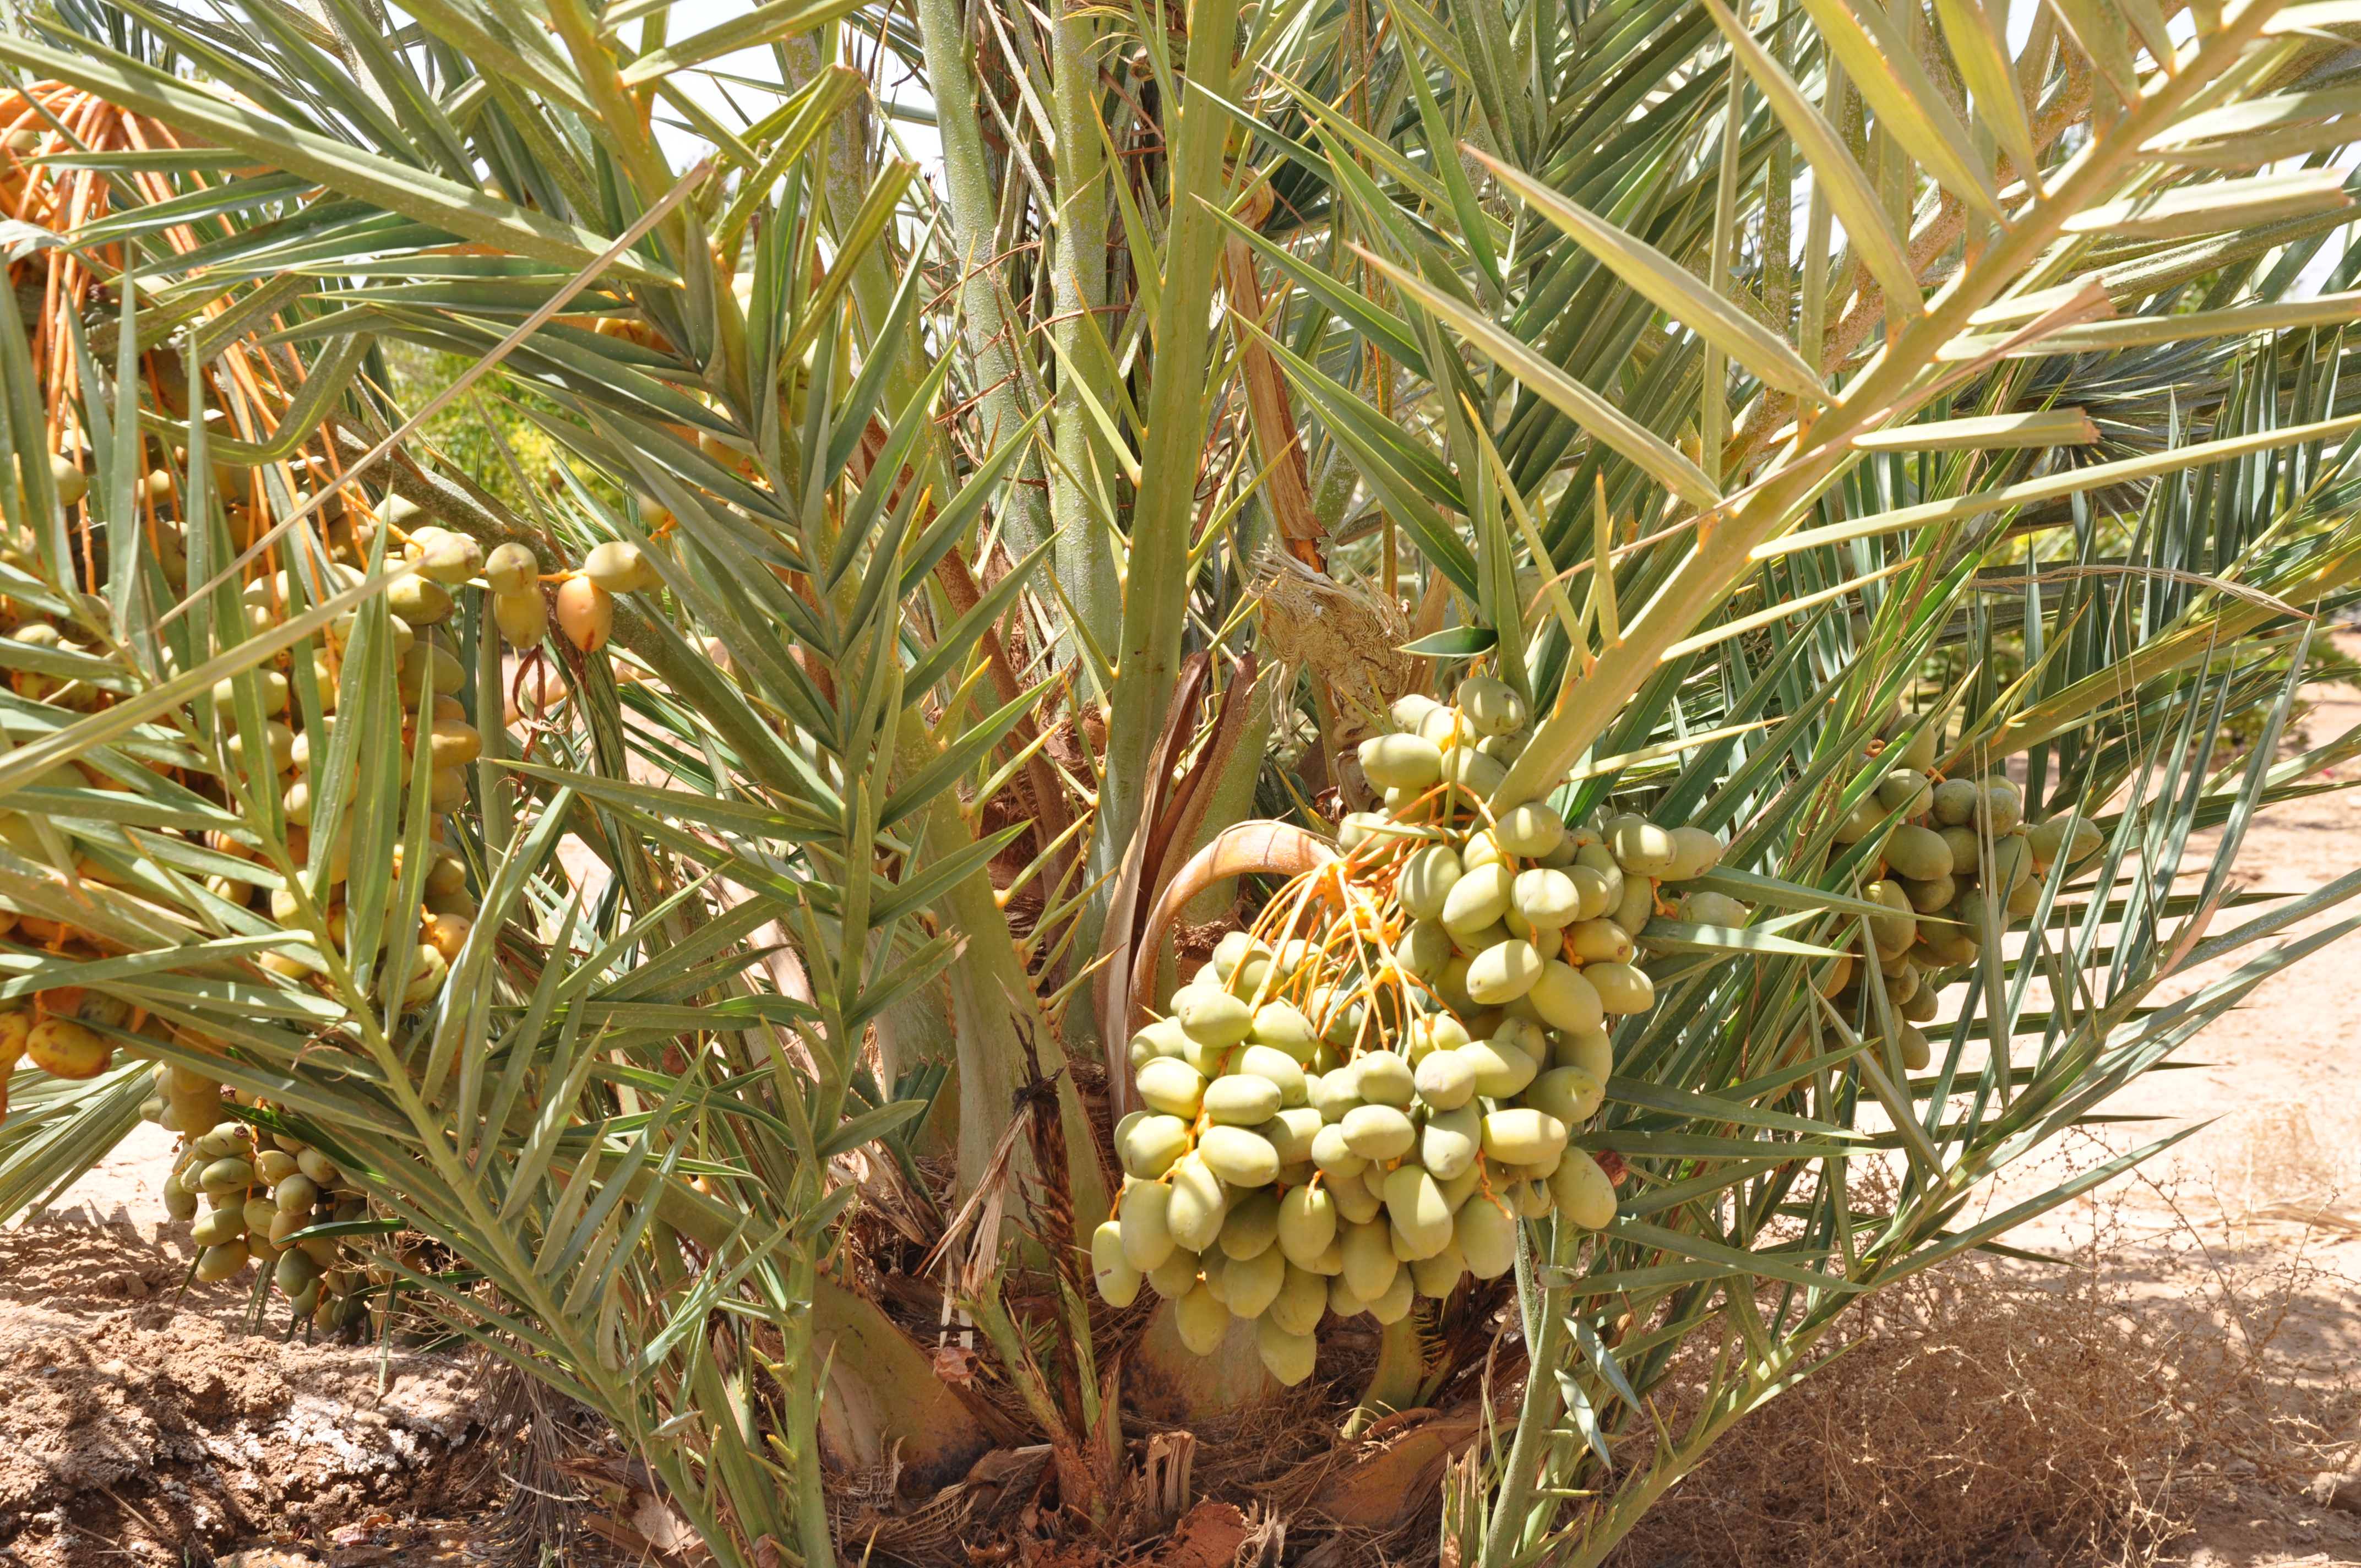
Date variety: Boumajhoul